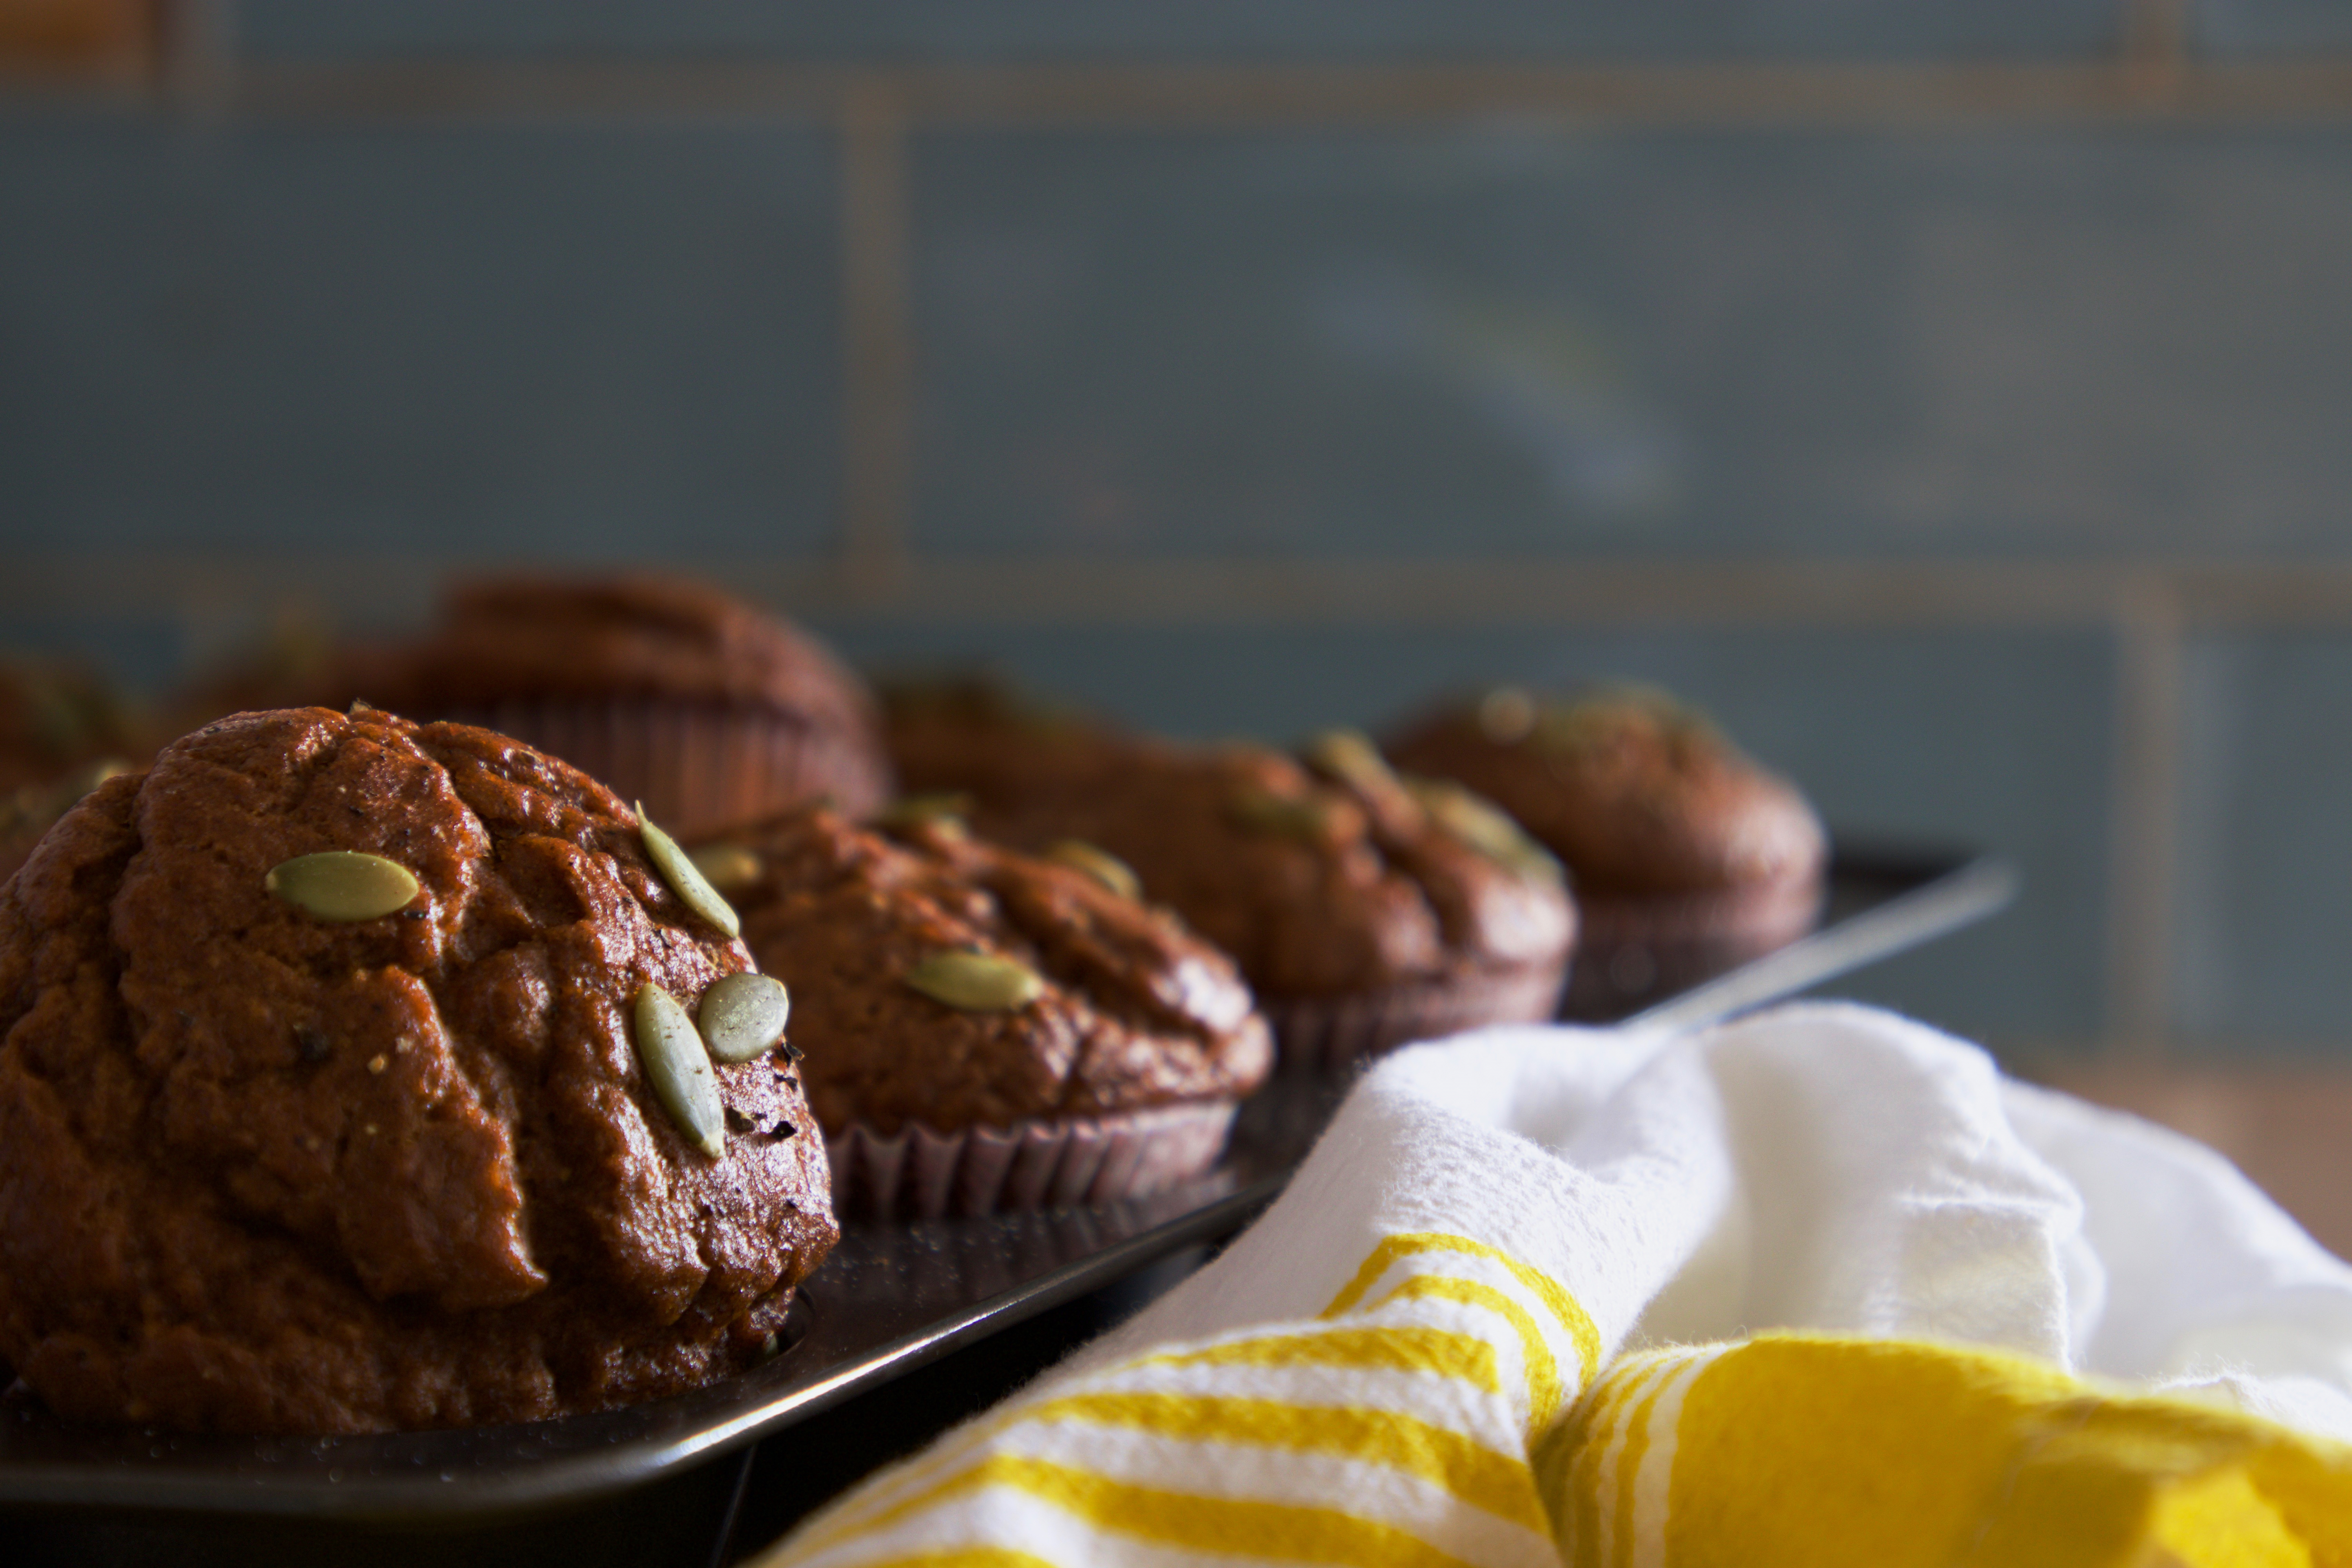
food, tableware, ingredient, recipe, dishware, cuisine, plate, dish, produce, gluten, cake, finger food, baked goods, dessert, sweetness, baking, comfort food, cooking, side dish, breakfast, snack, chocolate chip, pastry, cookies and crackers, chocolate, meal, muffin, junk food, cookie